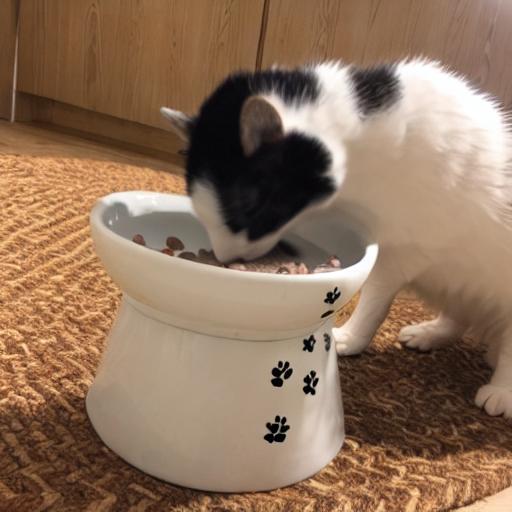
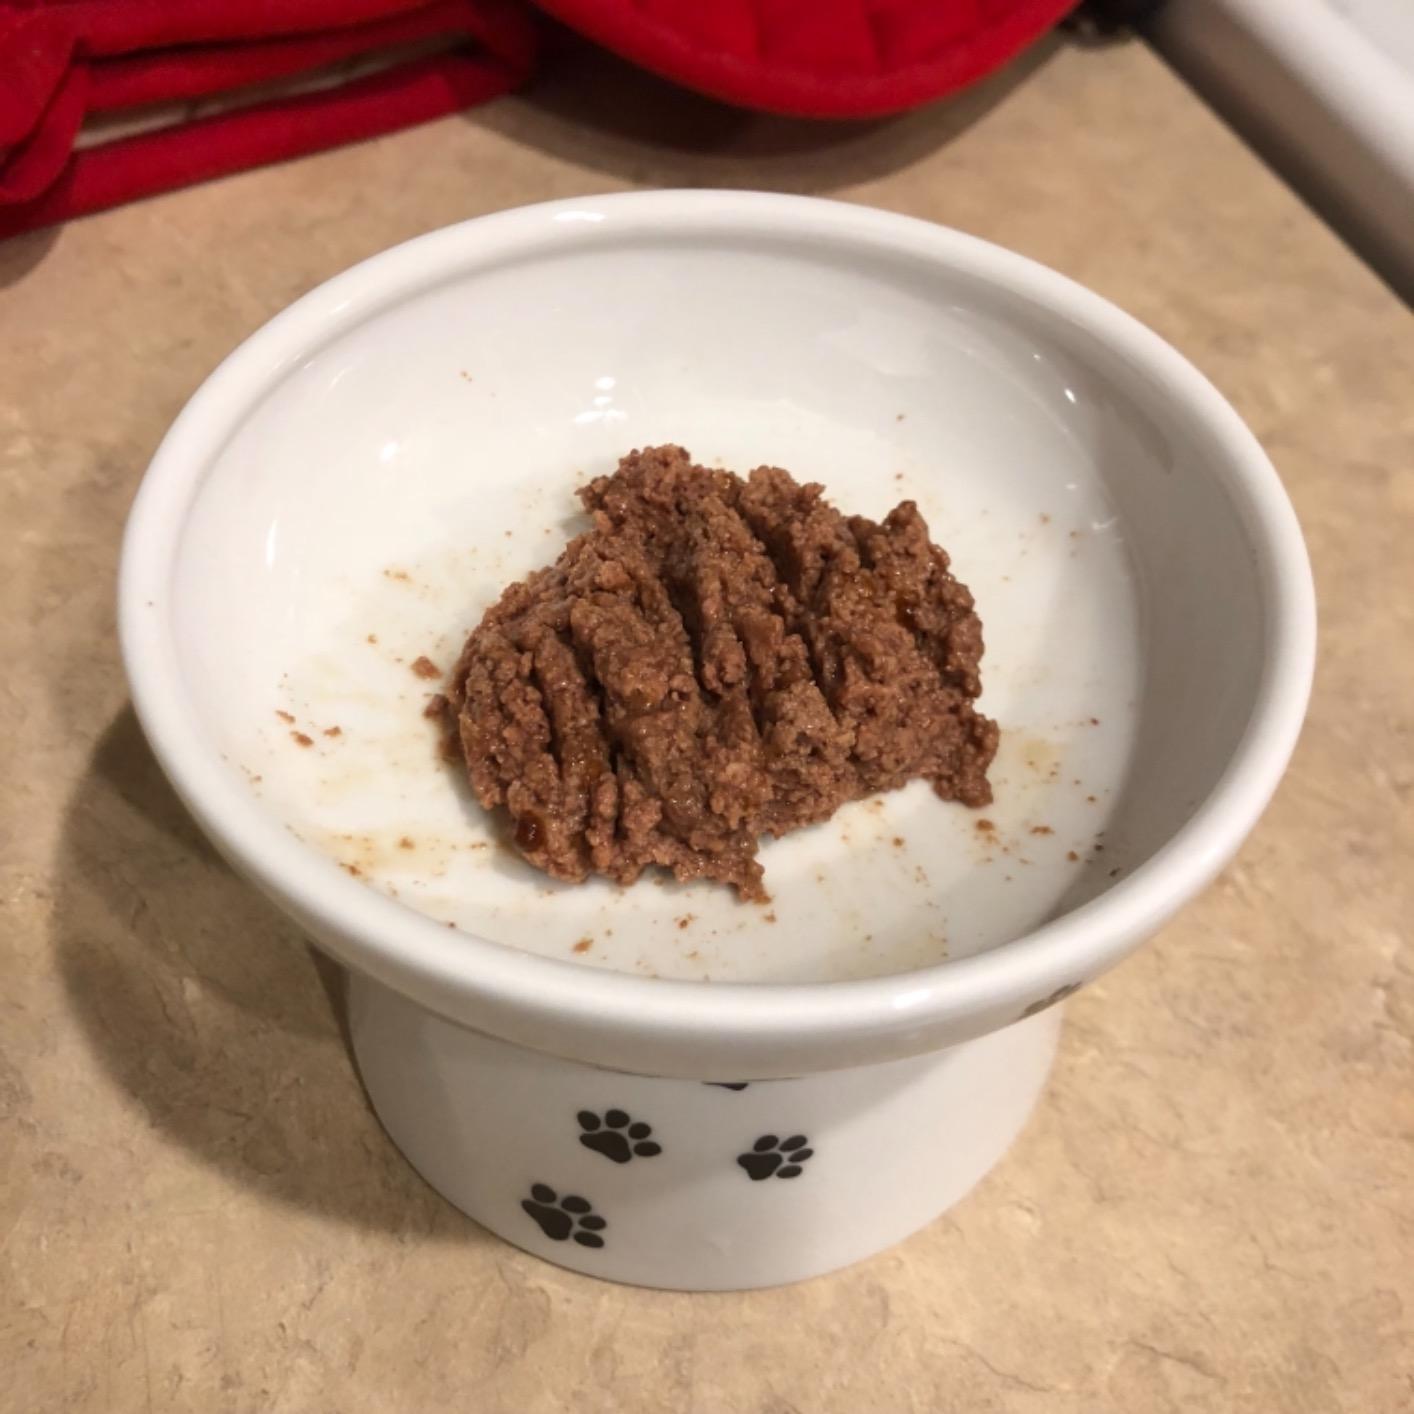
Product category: items_bowl
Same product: no